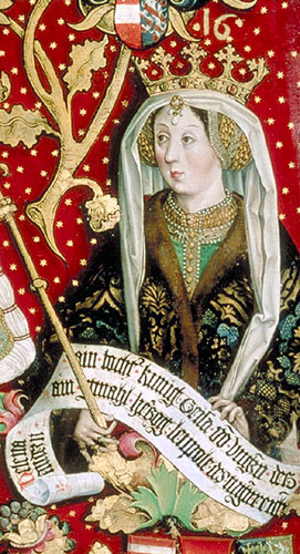
Cet article est une liste des impératrices, archiduchesses, duchesses et margravines, épouses des empereurs, archiducs, ducs et margraves d'Autriche, titres héréditaires associés à la maison de Babenberg et par la suite aux Habsbourg, qui ont régné sur la Marche de l'Est médiévale. Le dernier de ces titres, et l'Empire qui y était associé a été aboli à la fin de la Première Guerre mondiale en 1918, quand l'Autriche est devenue une république et lorsque les autres royaumes et territoires représentés au sein du Conseil impérial ont proclamé leur indépendance ou leur adhésion à d'autres États.
Hélène de Hongrie, membre de la dynastie Árpád, est duchesse d'Autriche à partir de 1177 et de Styrie de 1192 à 1194 par son mariage avec le duc Léopold V d'Autriche.
Léopold V, dit le Vertueux ou le Vieux, né en 1157 et mort le 31 décembre 1194 à Graz en Styrie, est un prince de la maison de Babenberg, fils du duc Henri II d'Autriche et de Théodora Comnène, une nièce de l'empereur byzantin Manuel Iᵉʳ. Il fut duc d'Autriche régnant sur les duchés d'Autriche de 1177 et de Styrie de 1192 à sa mort. Léopold entra dans l'histoire en capturant le roi anglais Richard Cœur de Lion au retour de la troisième croisade.